Gwyneth Paltrow

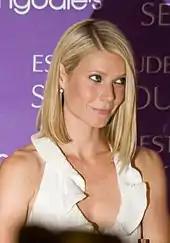
Paltrow at an event for Estée Lauder's fragrance Sensuous, in 2008

In May 2005, Paltrow became the face of Estée Lauder's Pleasures perfume. She appeared in Chicago on August 17, 2007, to sign bottles of the perfume, and on July 8, 2008, she promoted Lauder's Sensuous perfume in New York with the company's three other models. Estée Lauder donates a minimum of $500,000 of sales of items from the 'Pleasures Gwyneth Paltrow' collection to breast cancer research. In 2006, she became the face for Bean Pole International, a Korean fashion brand and in 2014, she partnered with Blo Blow Bar, teaming up with the brand's creative branch.